Daniel DiNardo

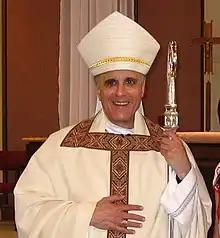
DiNardo in 2006

Daniel Nicholas DiNardo (born May 23, 1949) is an American Catholic retired prelate who served as Archbishop of Galveston-Houston from 2006 to 2025. He previously served as Coadjutor and later Bishop of Sioux City from 1997 to 2004.